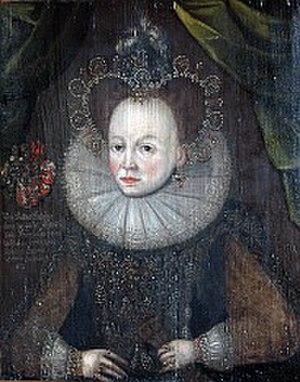
Anne III, aussi connu comme Anne de Stolberg était la princesse-abbesse de Quedlinbourg, de 1584, jusqu'à sa mort.
Les Stolberg sont les membres d'une famille de la haute aristocratie issue de la noblesse immémoriale du Saint-Empire romain germanique et qui à ce titre ont dirigé des États du Saint-Empire comme les comtés de Stolberg et Wernigerode ou les seigneuries de Schwarza et Gedern.